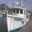
Label: ship